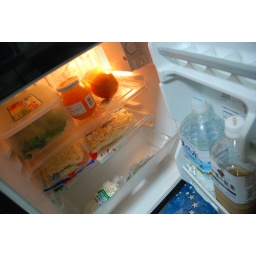
- jar of marmalade and strawberry jam. - udon noodles. - spinach in the box - oranges - mushrooms - cucumbers - water - milk tea